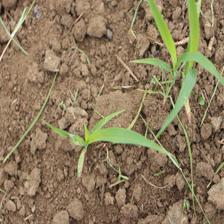
Label: Sorghum